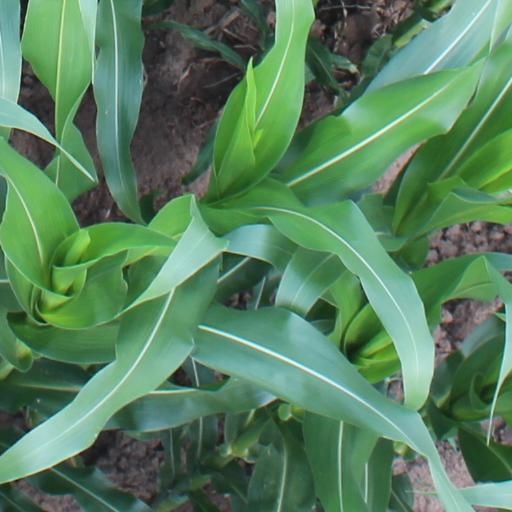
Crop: maize; corn